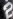
Number: 2